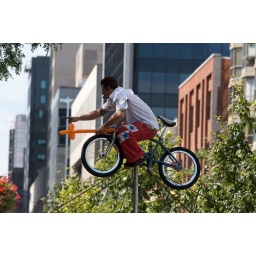
Perched high above the ground on a bike at Buskerfest 2009 Toronto